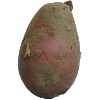
Label: Potato Red 1